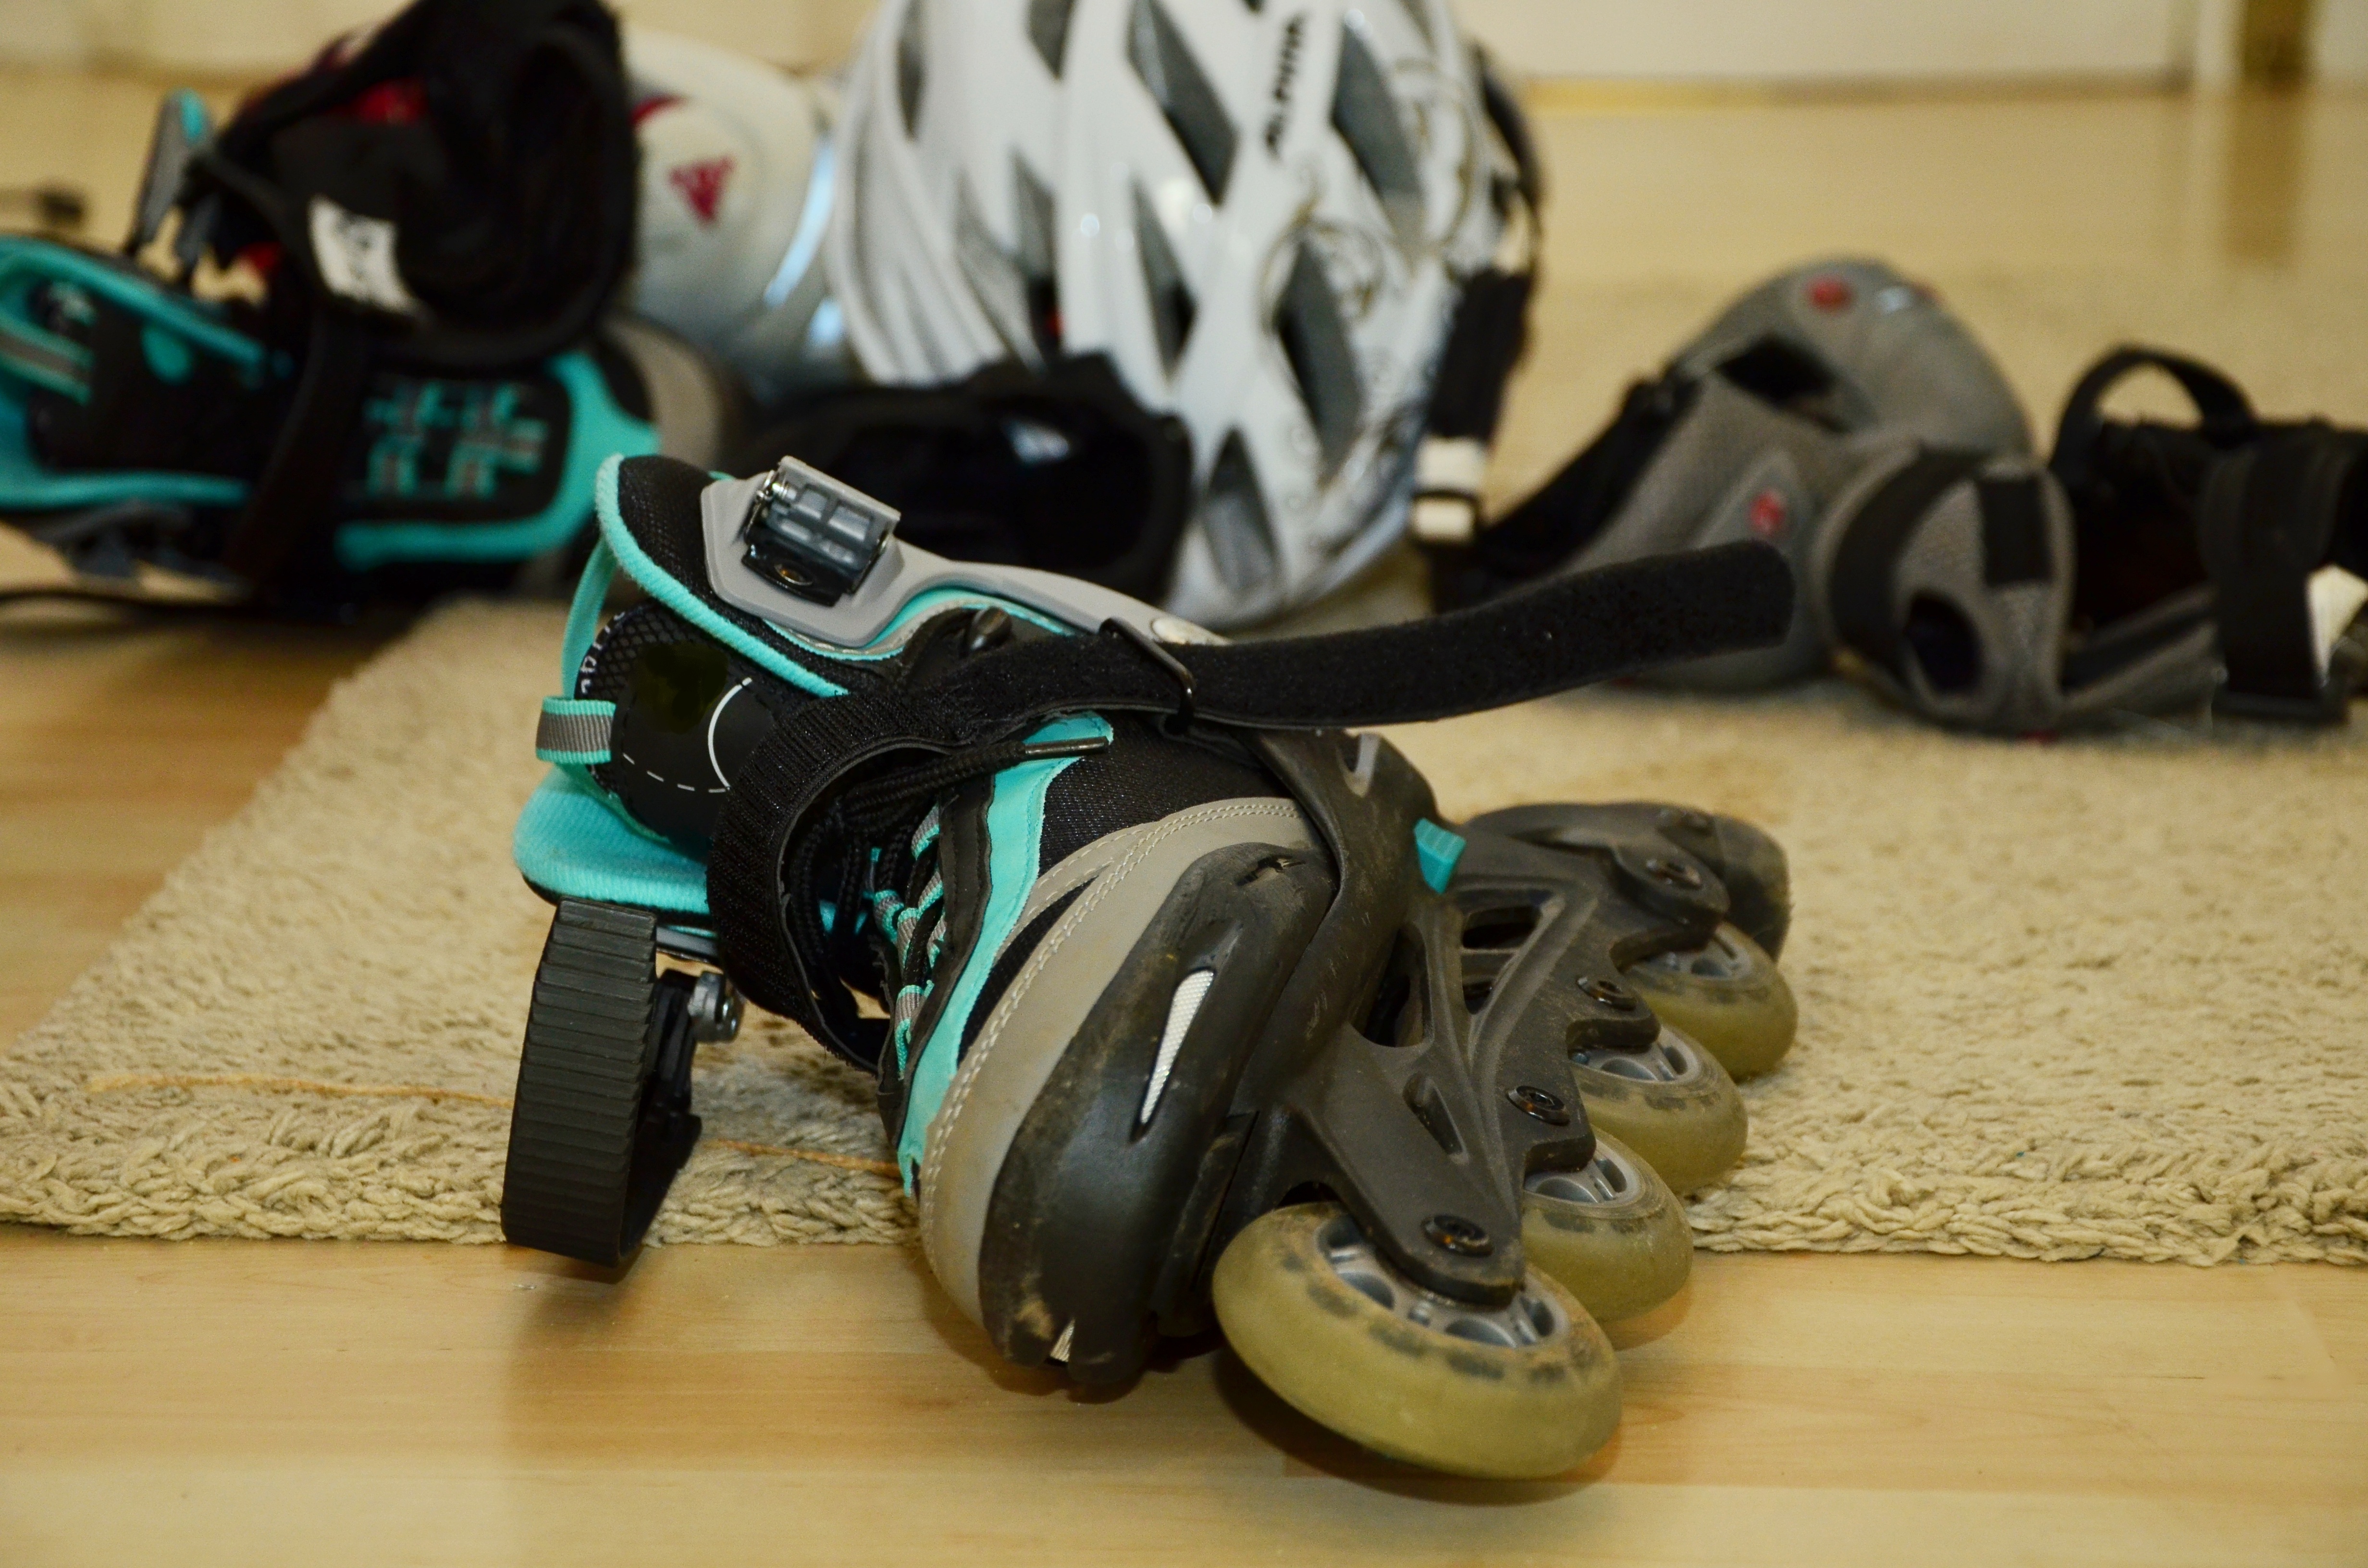
sport, play, equipment, drive, machine, black, leisure, toy, sporty, children, skating, footwear, helm, roll, robot, inline skating, inliner, inline skaters, inline skates